Southern Wall

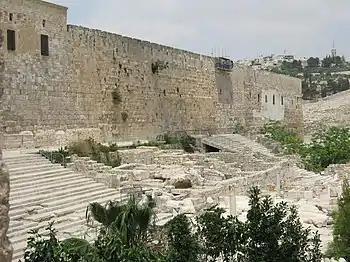
Eastern portion of the Southern Wall of the Temple Mount

The Southern Wall ( "HaKotel HaDromi") is the retaining wall of the Temple Mount at the southern end. It was built during King Herod's expansion of the Temple Mount platform southward on to the Ophel.